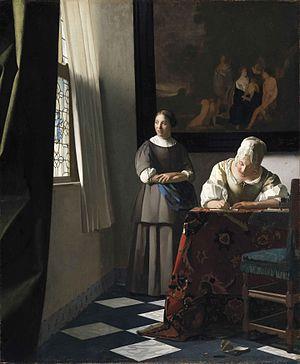
L'Astronome, ou L'Astrologue, est un tableau de Johannes Vermeer, peint vers 1668, et actuellement conservé au musée du Louvre.
Bang Hai Ja, née le 5 juillet 1937 à Séoul, est une peintre, poète et calligraphe. Elle vit en France depuis 1961. Elle fait partie de la première génération de peintres abstraits coréens.